Battle of Bloody Brook

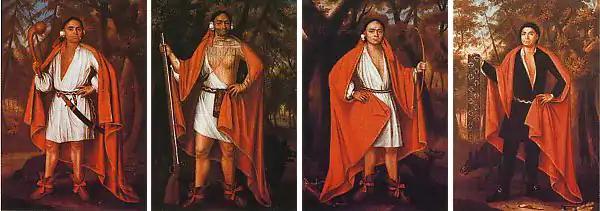
Kanienkehaka intervention undercut Metacomet's domination of the Connecticut River valley by attacking from the west, creating a yet another front in the war.

Mosely and the survivors retired to Deerfield at nightfall, where they were apparently taunted by the victorious warriors. Deerfield was fully abandoned by the English three days after the battle, with Mosely relocating his forces to garrison Hatfield, bringing with him Deerfield's garrison and inhabitants, while Major Treat's troops garrisoned Northampton and Northfield. Metacomet's forces continued their momentum by the sieging and burning Springfield to the ground, leading to the replacement of Major Pynchon by Major Appleton. In light of Bloody Brook and the Connecticut River Campaign, the subsequent Massachusetts's General Court in October 1675 committed several changes to the militia structure- converting all pikemen (1/3 of their force) to musketeers, granting autonomy to local town committees of militia, codifying the command structure & garrison soldier duties, and regulating the conduct and discipline of active duty soldiers on campaign.